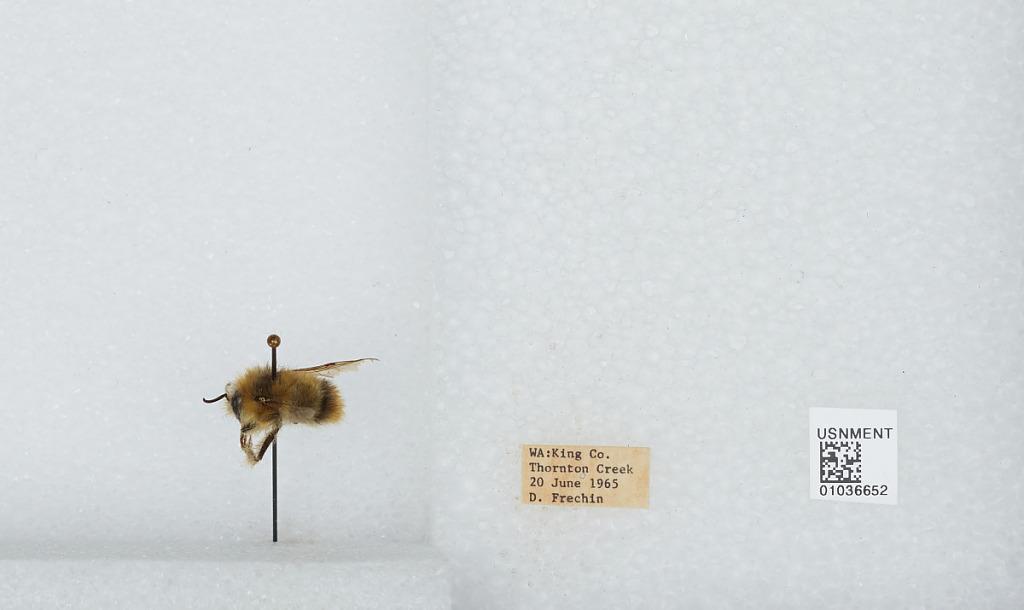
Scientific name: Bombus (Pyrobombus) mixtus Cresson
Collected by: D. Frechin
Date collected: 1965-6-20
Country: United States
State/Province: Washington
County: King
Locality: Thornton Creek
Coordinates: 47.7031, -122.309